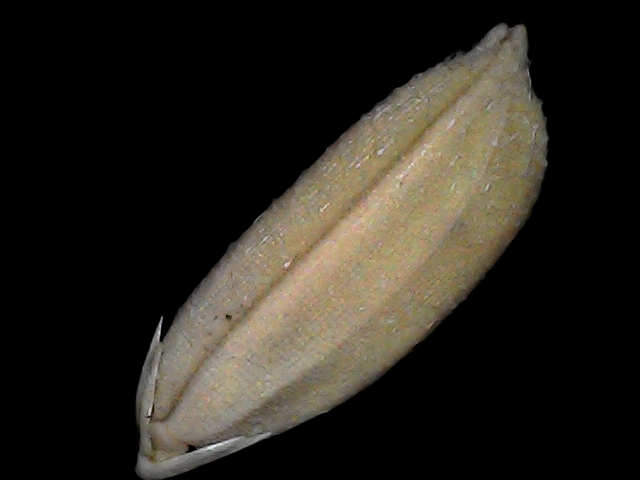
Rice variety: Br22